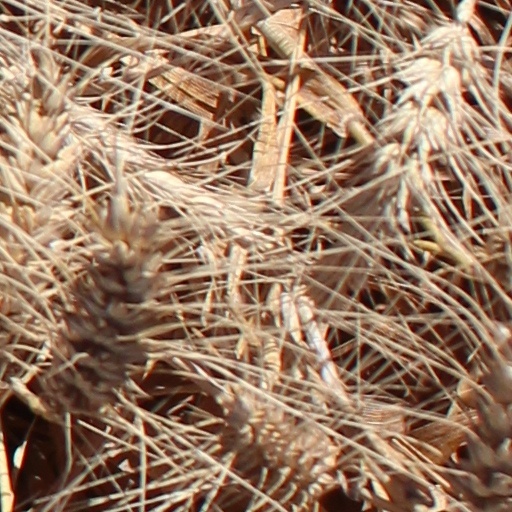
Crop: wheat